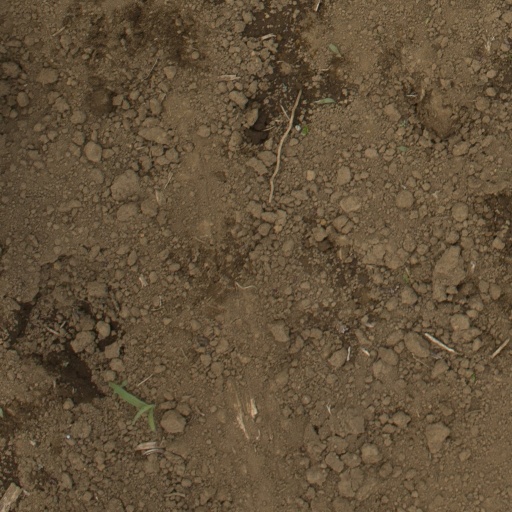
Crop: Jerusalem artichoke